Anne Frank

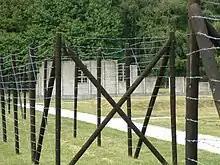
A partial reconstruction of the barracks in the Westerbork transit camp where Anne Frank was housed from August to September 1944

On the morning of 4 August 1944, the Secret Annex was stormed by a group of German uniformed police ("Grüne Polizei") led by SS-"Oberscharführer" Karl Silberbauer of the "Sicherheitsdienst". The Franks, Van Pelses, and Pfeffer were taken to RSHA headquarters, where they were interrogated and held overnight. On 5 August, they were transferred to the "Huis van Bewaring" (House of Detention), an overcrowded prison on the Weteringschans. Two days later they were transported to the Westerbork transit camp, through which more than 100,000 Jews, mostly Dutch and German, had passed. Having been arrested in hiding, they were considered criminals and sent to the Punishment Barracks for hard labour.